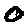
Label: 0